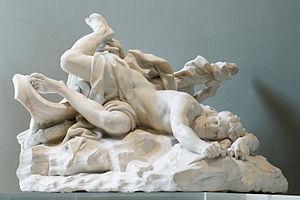
Morceau de réception pour l'Académie royale.
Jean-Baptiste Lemoyne, dit Jean-Baptiste I Lemoyne ou Jean-Baptiste Lemoyne l'Ancien, né à Paris le 14 septembre 1681 ou le 14 septembre 1679 et mort à Paris le 20 octobre 1731, est un sculpteur français actif à Paris entre 1710 et 1731.